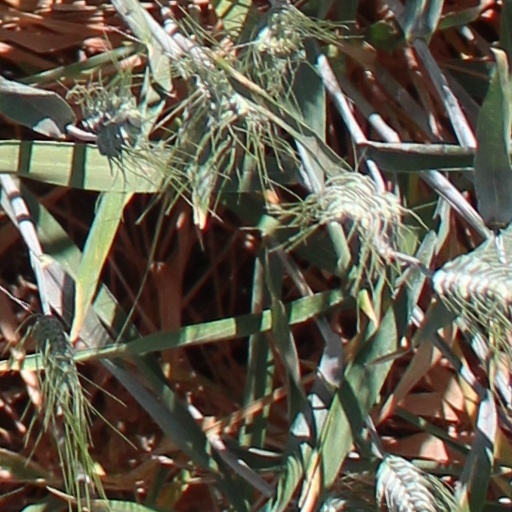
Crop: wheat